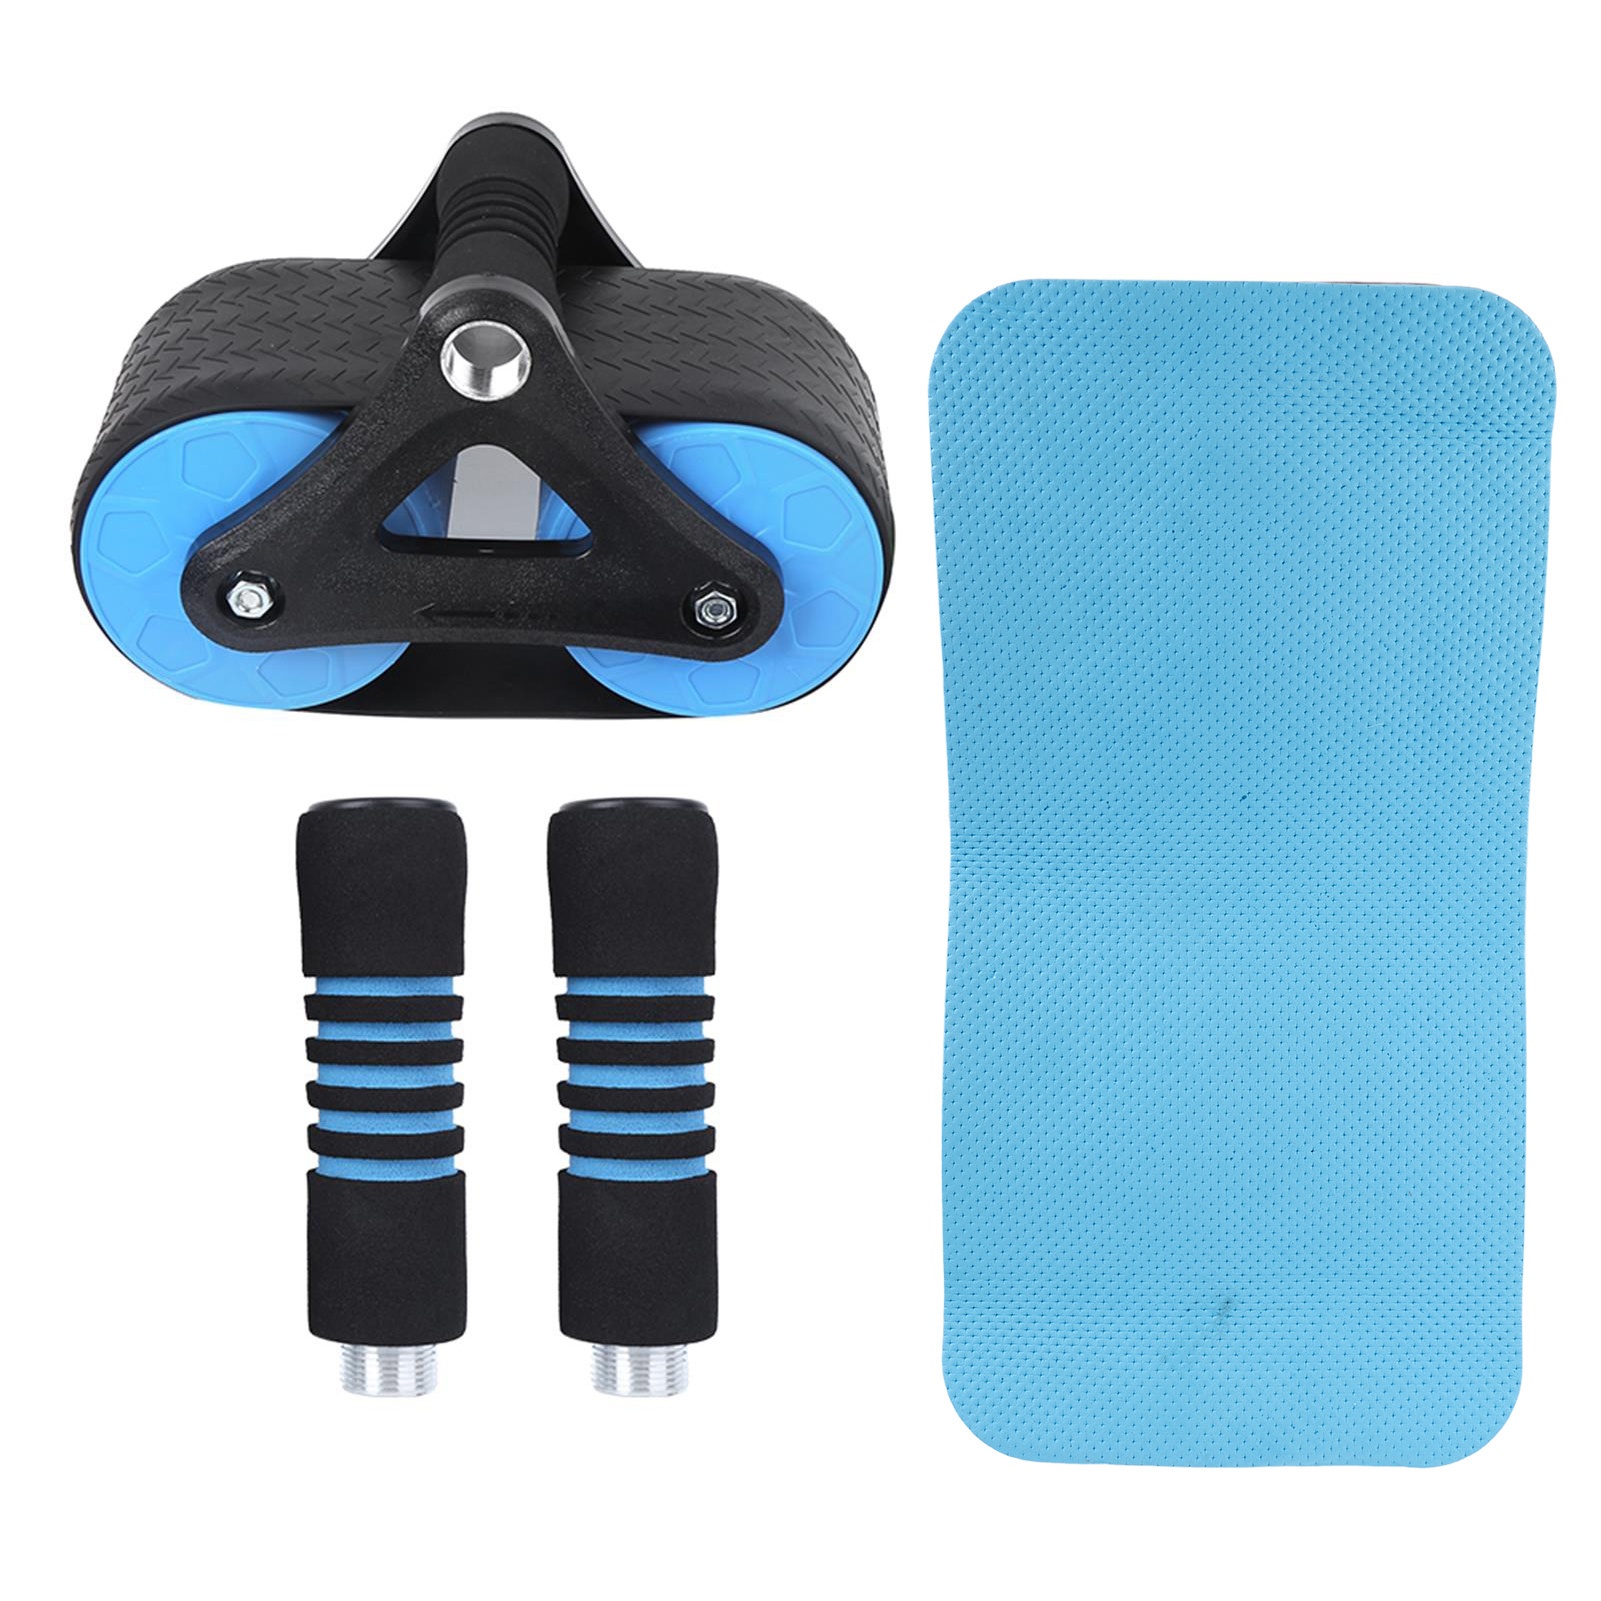
Springback Wheels Roller Domestic Abdominal Exerciser
Springback Wheels Roller Domestic Abdominal Exerciser Push‑up Training Mute Fitness Equipment Blue Introducing our Springback Wheels Roller Domestic Abdominal Exerciser Push‑up Training Mute Fitness Equipment in Blue! This innovative workout tool is designed to help you achieve your fitness goals with ease and convenience. Made of high-quality eco-friendly plastic, our Springback Wheels Roller features a stable and comfortable sponge handle that is non-slip and sweat-absorbent. The automatic rebound technology allows for smooth gliding motion, reducing wheel swing and helping you control your exercise movements. The removable handle makes it easy to pack and carry to the gym or use at home. The compact size and lightweight design make it perfect for on-the-go workouts. The double spring strong rebound design enhances the strength and clarity of your abdominal muscles, back, arms, chest, and shoulder muscles. This versatile tool helps you strengthen your core muscles, improve overall endurance, and tone your entire body. Specifications: - Material: eco-friendly plastic + rubber - Color: Blue - Product Size: 35x9.5x15cm - Weight: 1422g - Bearing range: 100KG ~ 500KG - Product features: Double spring strong rebound design for flexibility in movement Take your fitness routine to the next level with our Springback Wheels Roller Abdominal Exerciser. Strengthen your core, tone your muscles, and improve your overall fitness with this convenient and effective workout tool. Order yours today and start seeing results! Key Words : Springback,Wheels,Roller§Abdominal,Exerciser§2,Wheels,Roller§Push‑up,Wheels,Roller§Fitness,Equipment Package List : 1 x Springback Wheels Roller1 x Mat Features : 1、Made of high‑quality eco‑friendly plastic, stable, sponge handle, non‑slip, sweat‑absorbent, comfortable and safe, automatic rebound. 2、Removable handle, easy to remove or install, not easy to slip. More convenient to carry. 3、The automatic rebound technology is designed to be easy to glide, reducing wheel swing and helping you control exercise. 4、Compact size, easy to carry, easy to use at home or carry you to the gym or exercise anywhere. 5、The double spring strong rebound design is used to enhance the strength and clarity of your abdominal muscles, back, arms, chest and shoulder muscles. 6、Helps you strengthen your abdominal muscles, strengthen your muscles and improve your overall endurance. Specification : Condition: Brand NewItem Type: Springback Wheels RollerMaterial: eco-friendly plastic + rubberColor: blueProduct Size: Approx. 35x9.5x15cm/13.8x3.7x5.9inWeight: Approx. 1422g Bearing range: about 100KG ~ 500KGProduct features: Double spring strong rebound design makes the movement have a certain flexibility; the structure is more precise and easier to carry. 9686503522624-CJYD2209145- Product Image :
Brand: DealSniper.net
Category: Sporting Goods > Fitness & General Exercise Equipment > Ab Wheels & Rollers > Ab Rollers